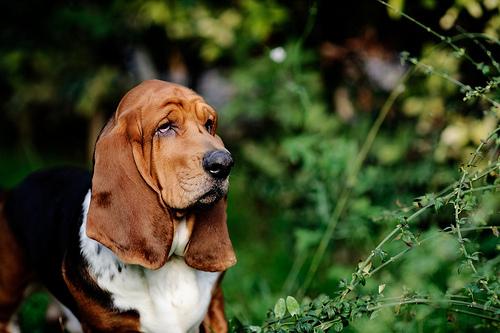
Breed: basset hound